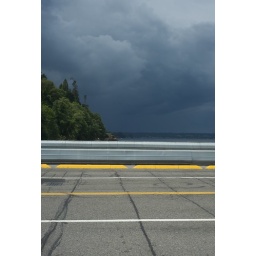
Lines on road wih green trees and dark sky in distance, Vashon Ferry Dock, Washington.